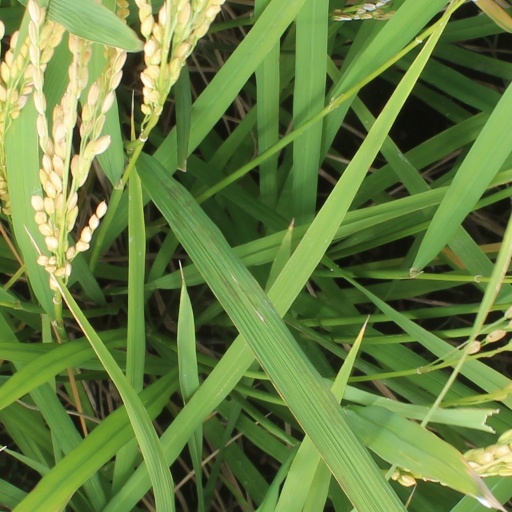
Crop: rice